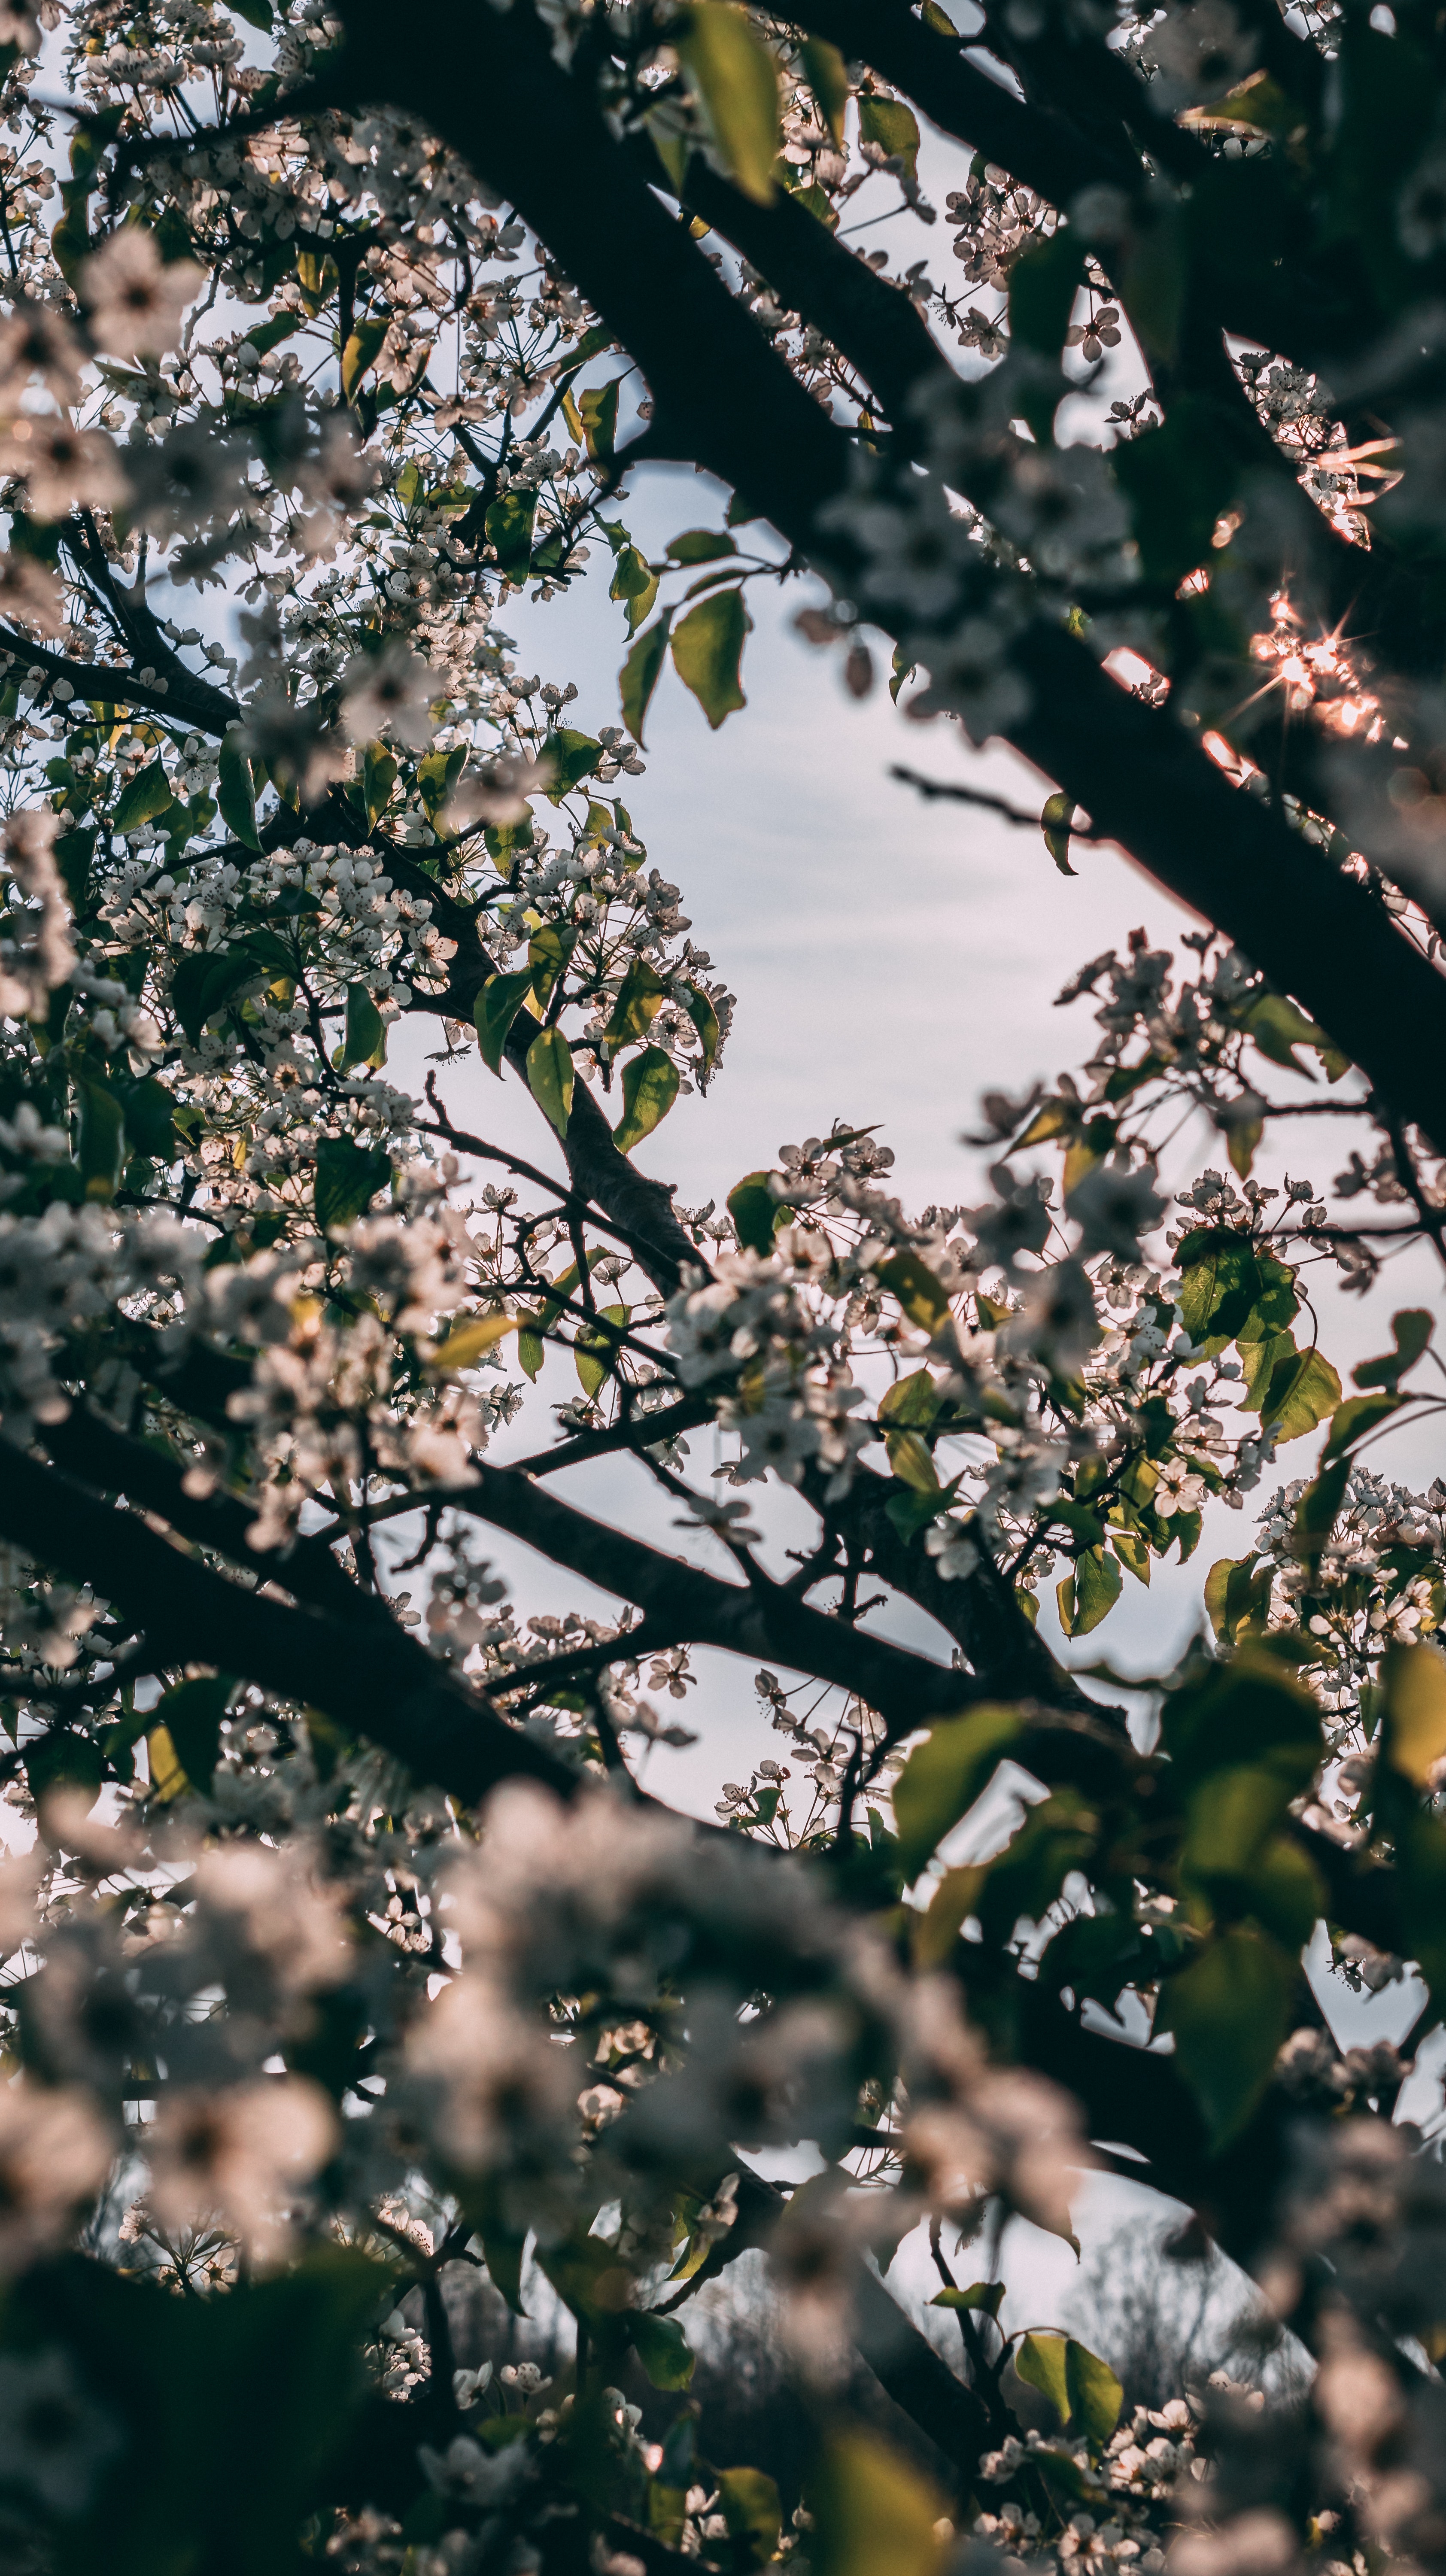
flower, blossom, spring, tree, branch, plant, woody plant, botany, cherry blossom, twig, shadbush, prunus, flowering plant, prunus spinosa, shrub, plant stem, wildflower